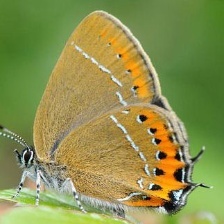
Species: BLACK HAIRSTREAK
Butterfly family (ImageNet category): lycaenid_butterfly